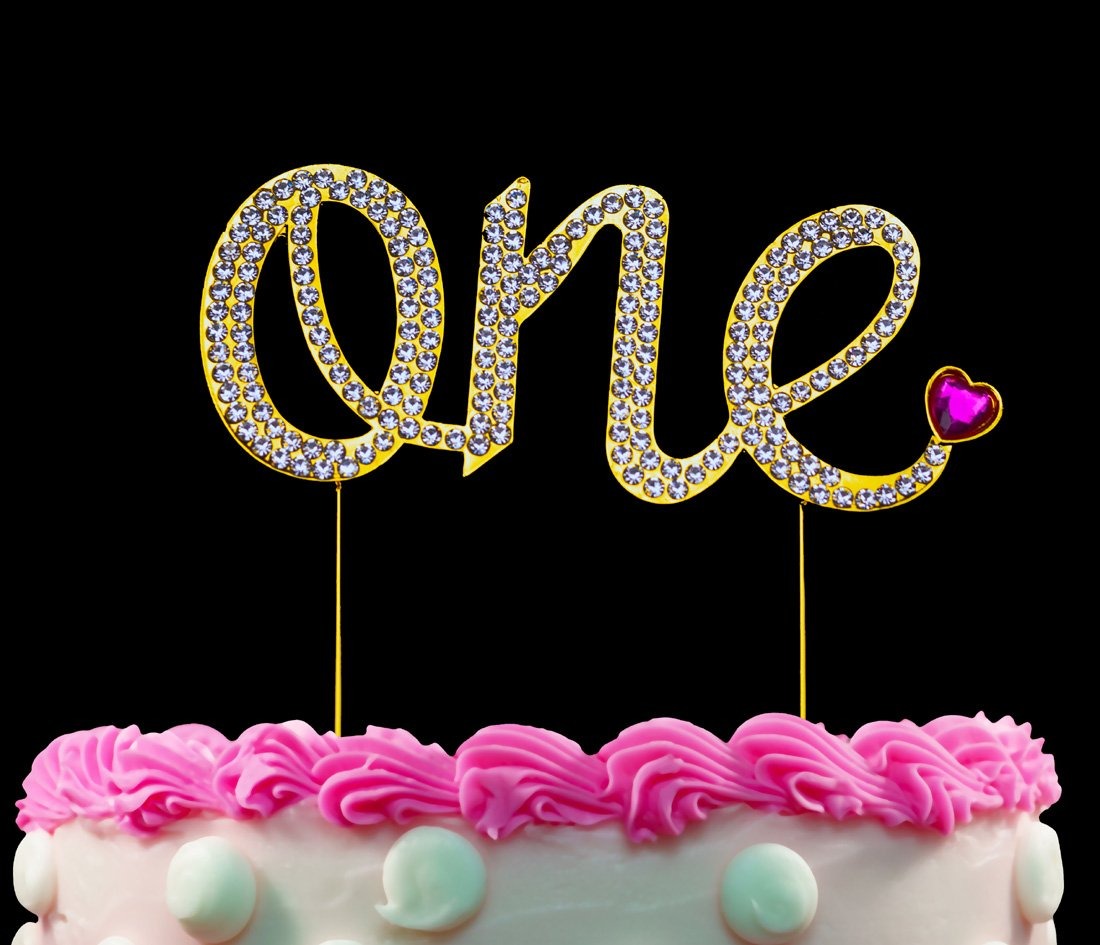
Item Name: 1st First Birthday Gold One Cake Topper with Pink Heart Sparkling Baby Girl First Birthday Cake Decorations
Product Description: Gold one cake topper with Pink Heart is great for baby girl's first birthday party decoration! Cake Topper one is made of sturdy Gold metal alloy with genuine crystal rhinestones. Sparkling! The cake topper one with pink heart measures 5" wide and 2.25" tall. The prongs are approximately 4.5" long and can be trimmed to fit any cake thickness, by simply cutting them to your desired height with wire cutters.
Value: 1.0
Unit: Count

Price: 9.99